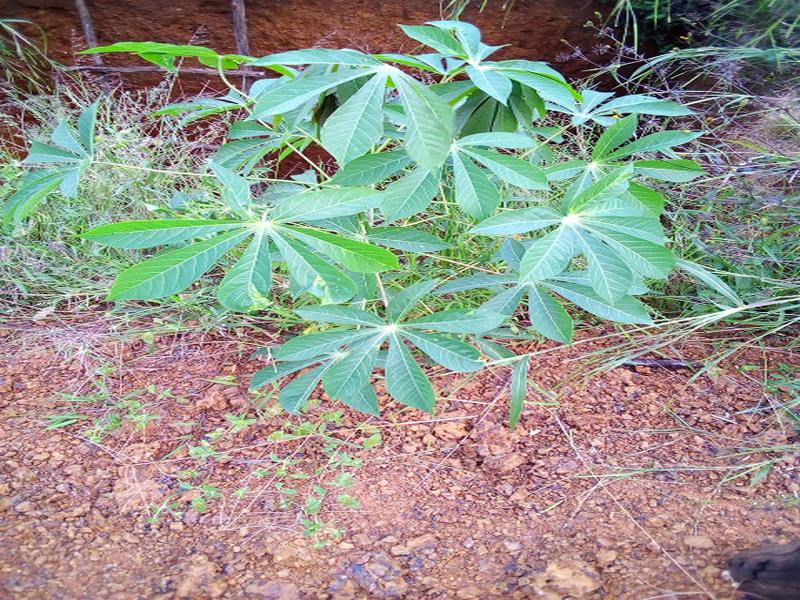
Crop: cassava
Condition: mosaic_disease